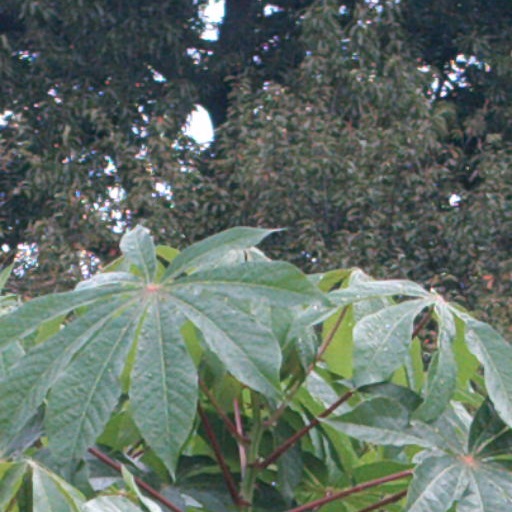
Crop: cassava